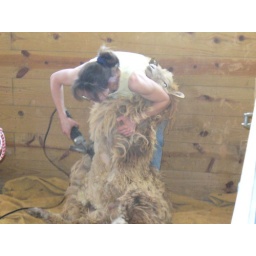
This girl was Fast! She had that sheep sheared in no time flat.